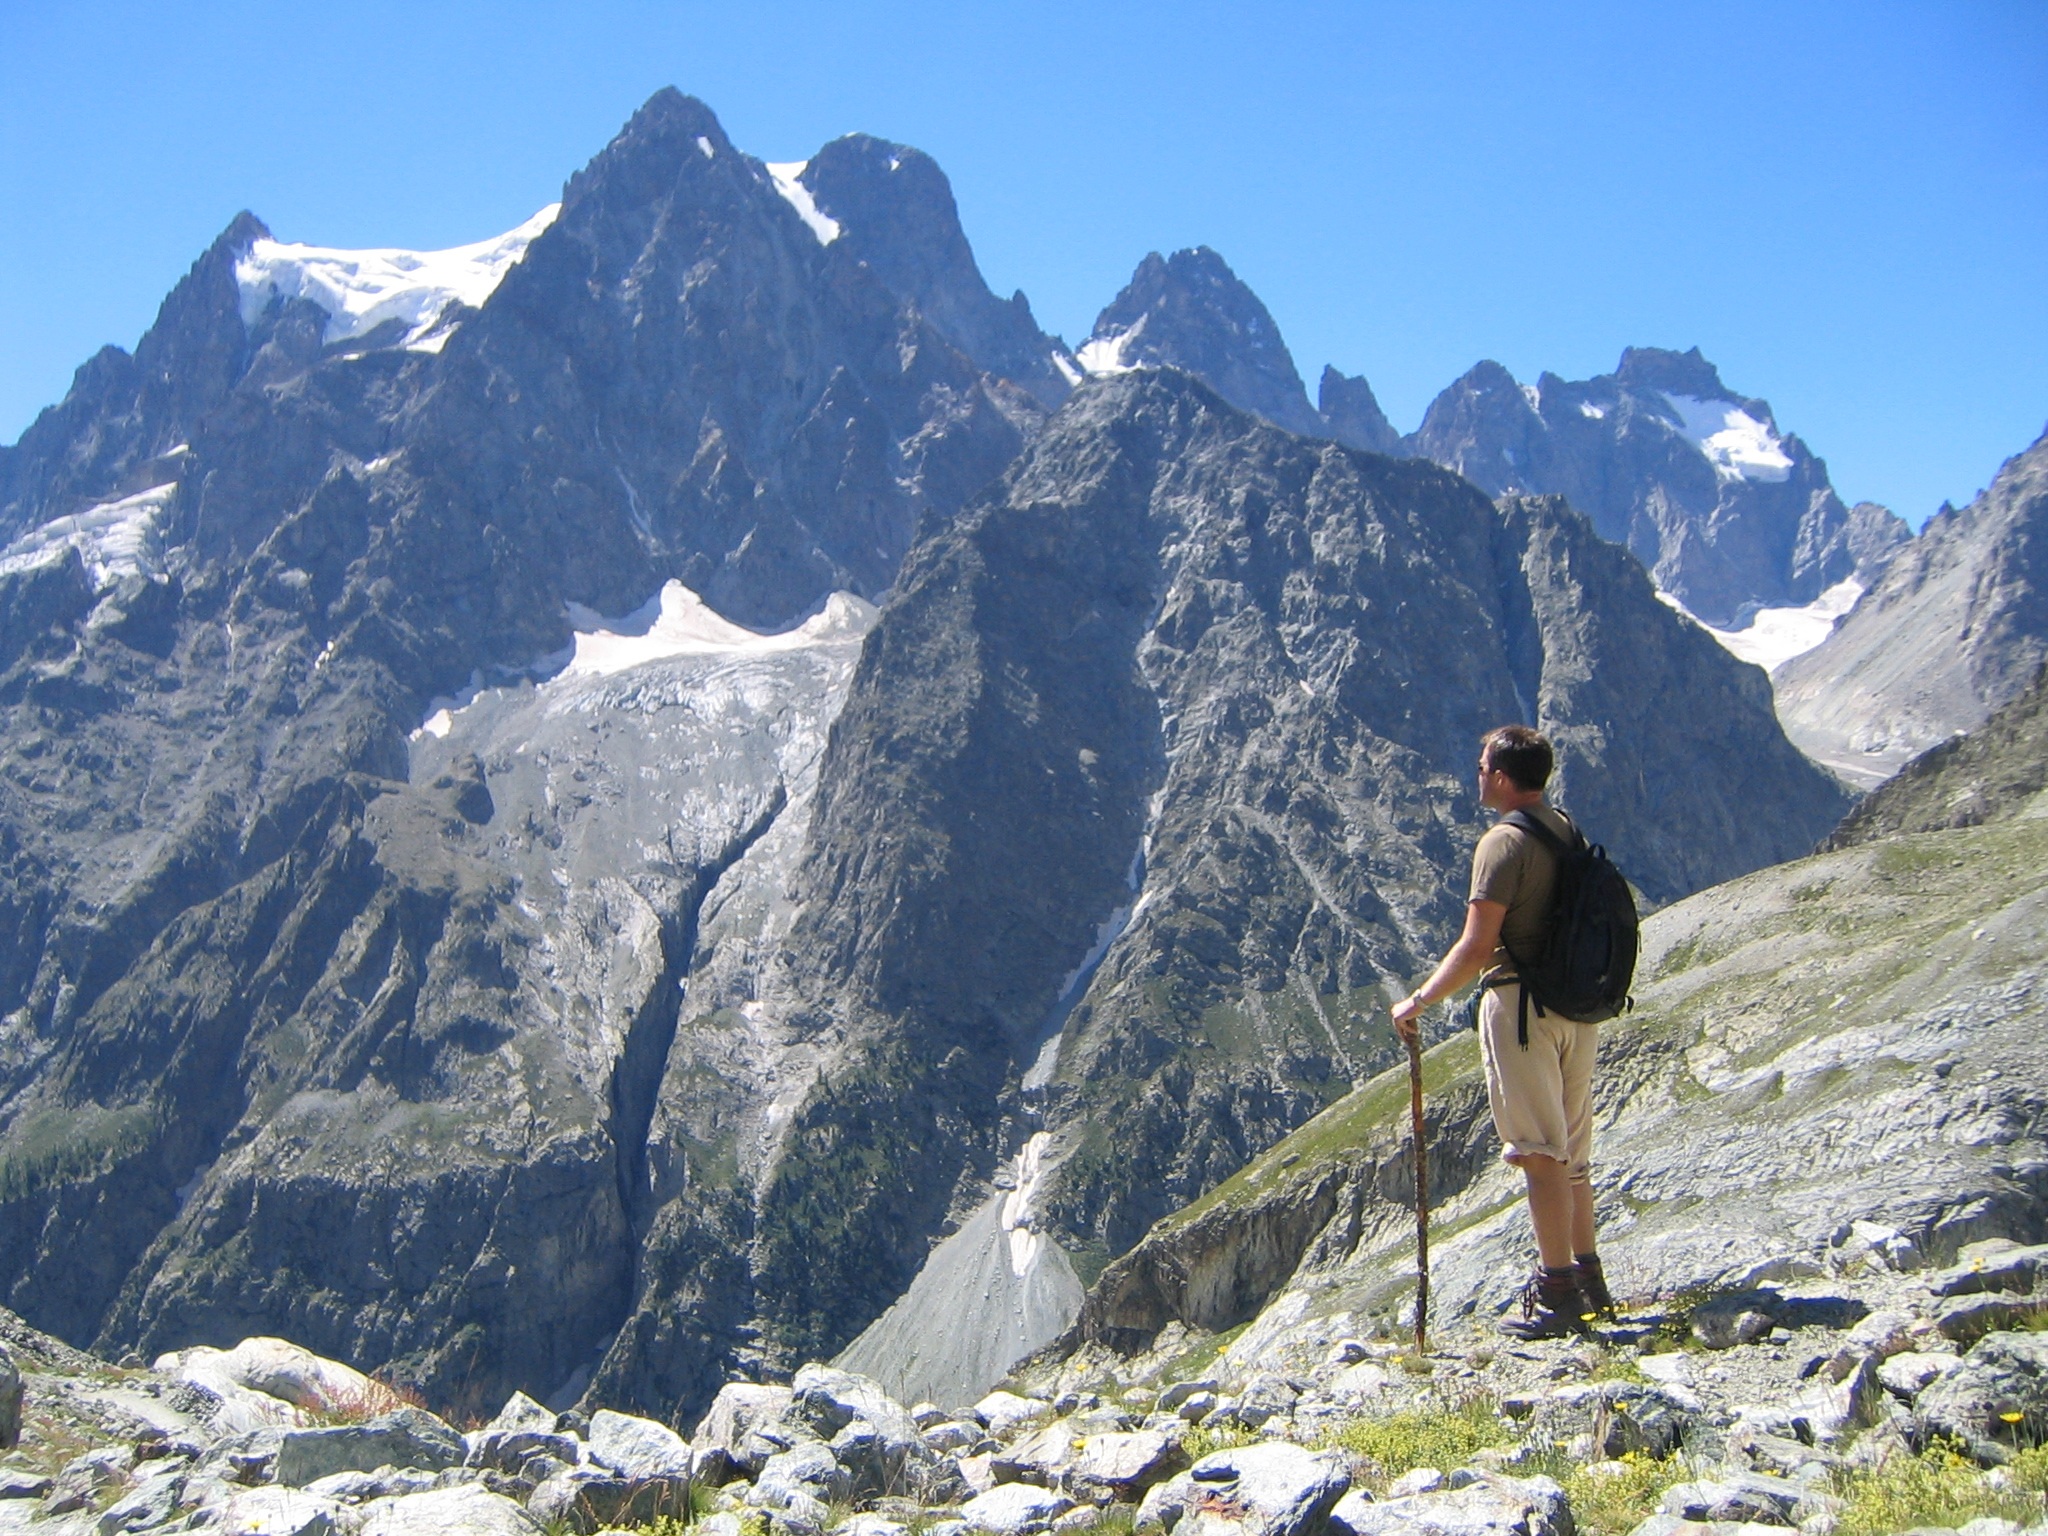
wilderness, walking, mountain, hiking, adventure, mountain range, recreation, france, glacier, climbing, extreme sport, ridge, summit, mountaineering, tour, sports, alps, backpacking, plateau, fell, cirque, moraine, landform, mountain pass, outdoor recreation, geographical feature, mountainous landforms, glacial landform, ar te, pelvoux